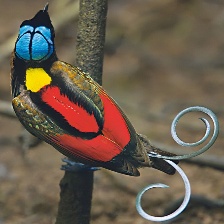
Species: WILSONS BIRD OF PARADISE
Scientific name: CICINNURUS RESPUBLICA